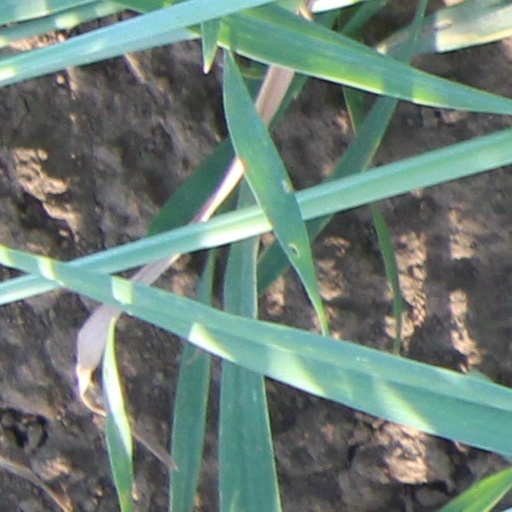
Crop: wheat